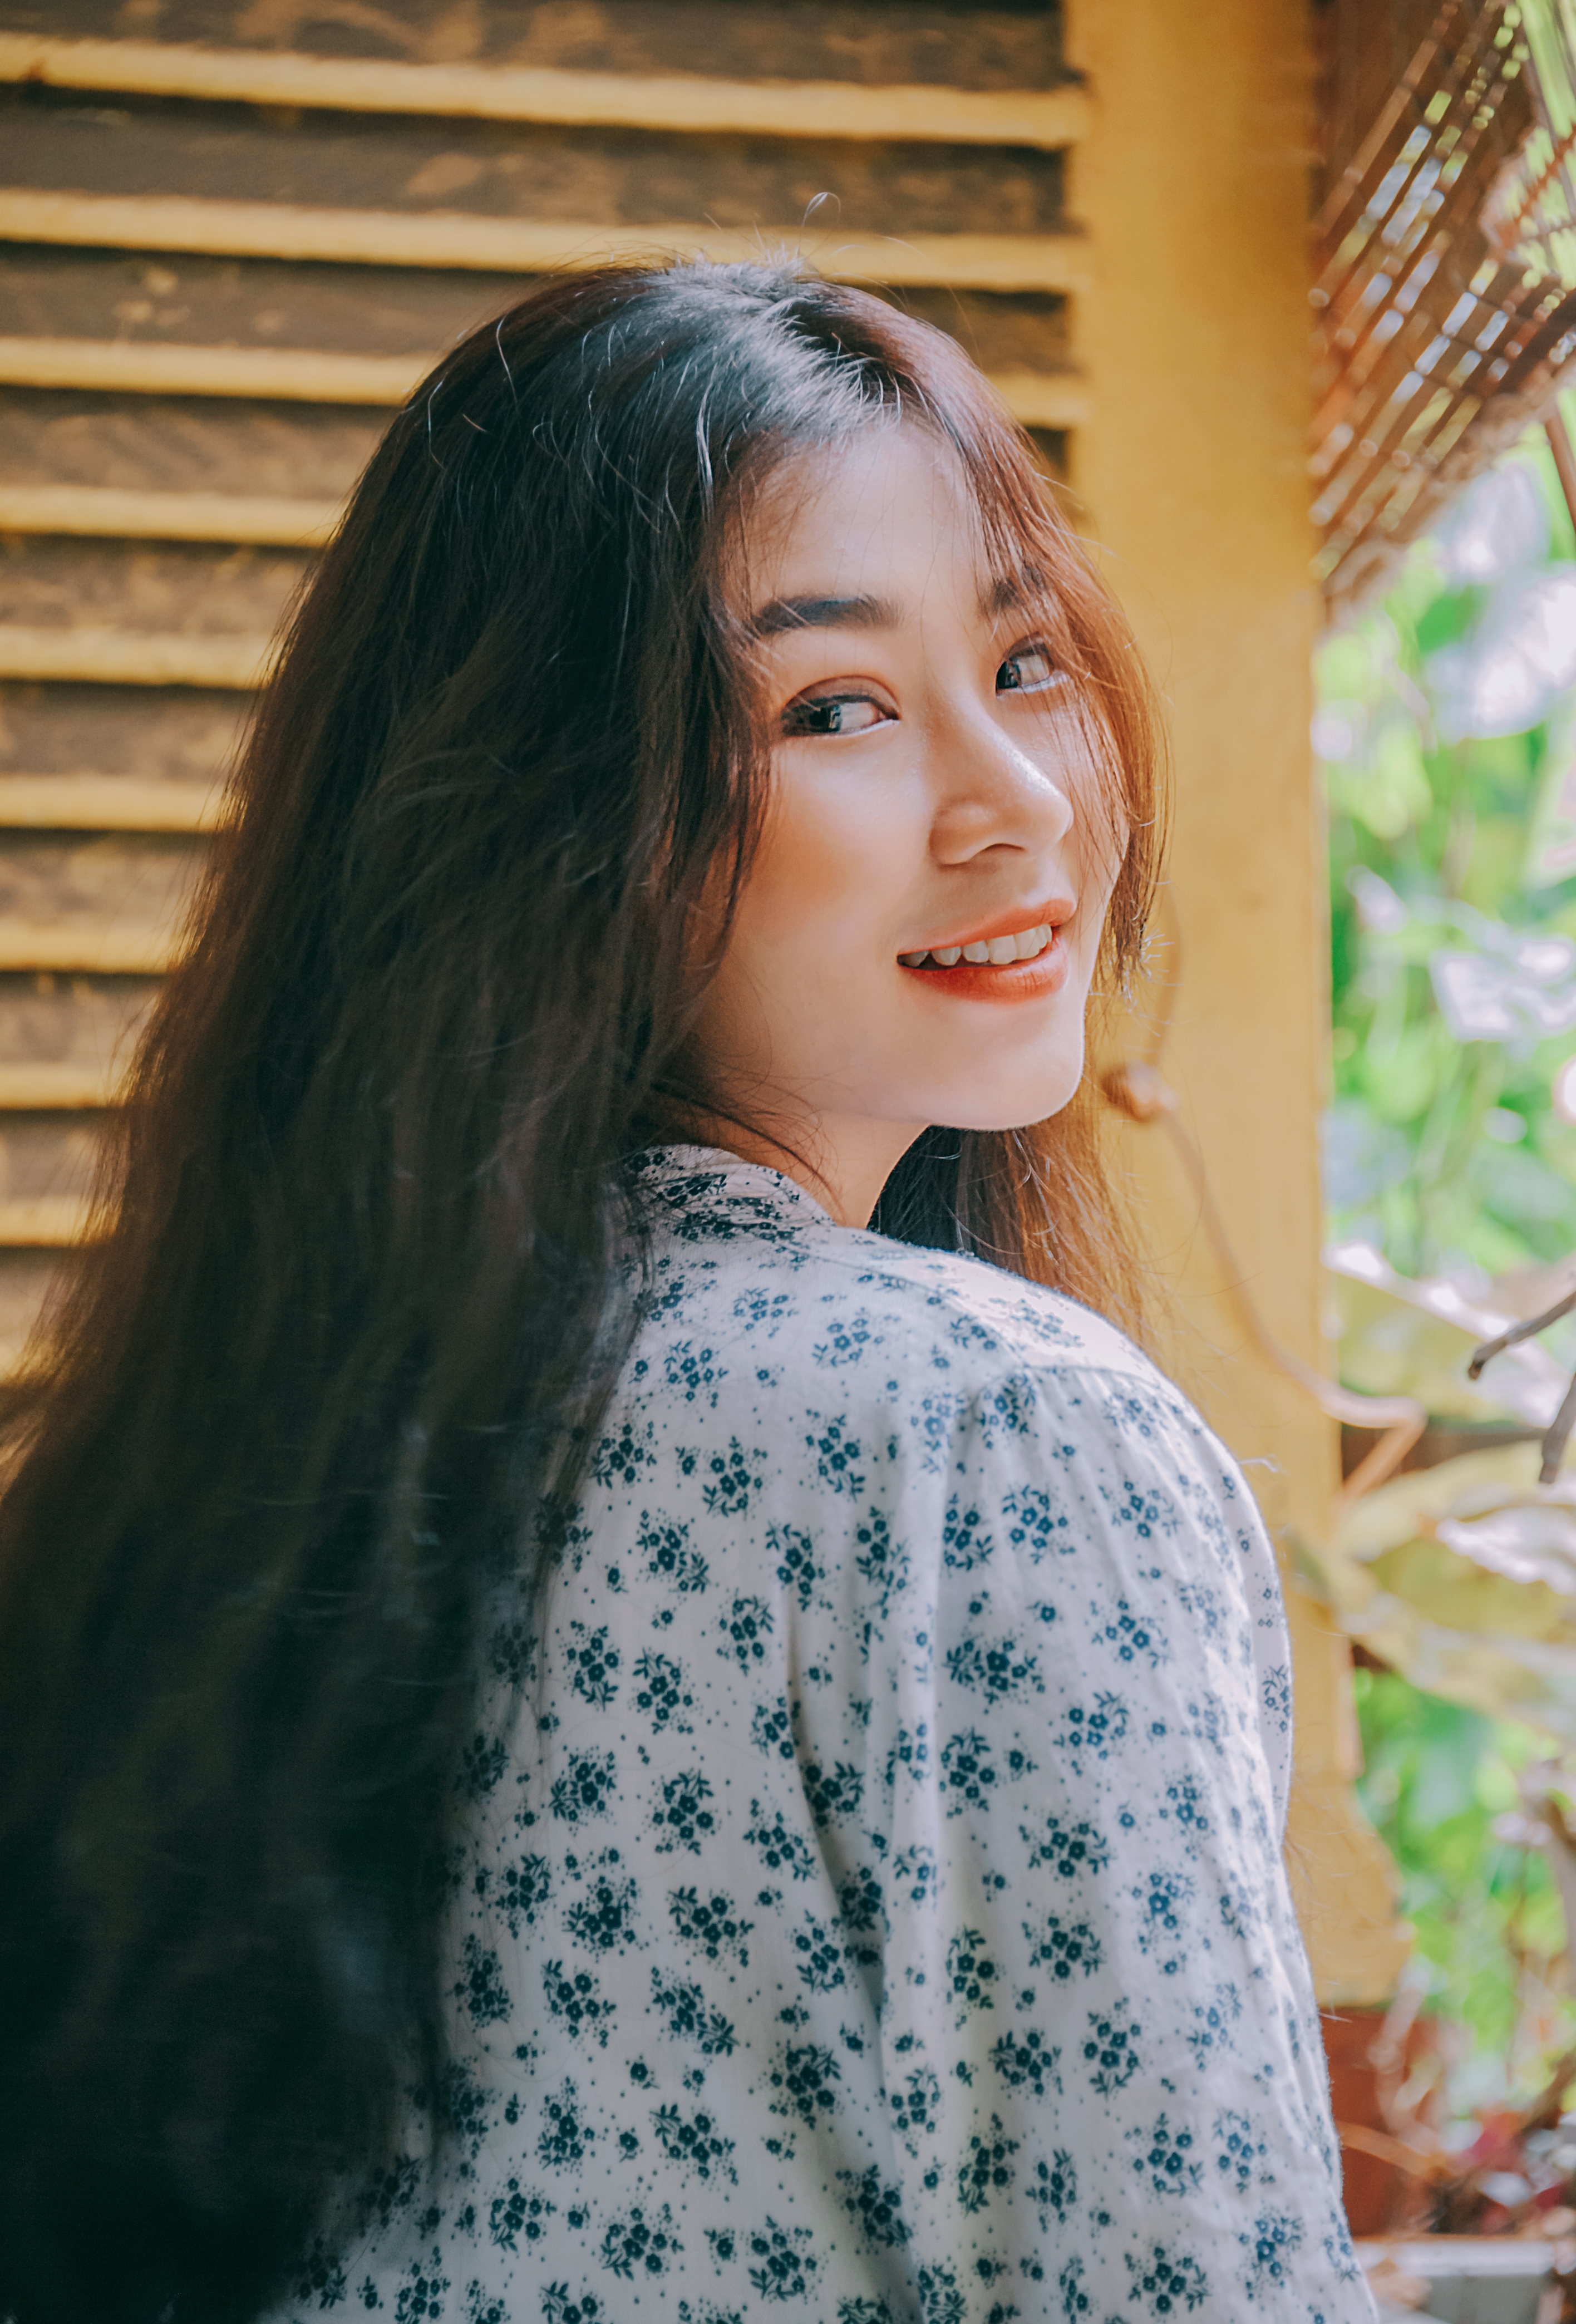
cute, lovely, photography, portrait, landscape, beauty, beautiful, light, wallpaper, alive, natural, simple, girl, smile, sad, alone, baby, hair, skin, human hair color, lady, eye, hairstyle, long hair, model, photo shoot, black hair, blond, brown hair, portrait photography, hair coloring, fun